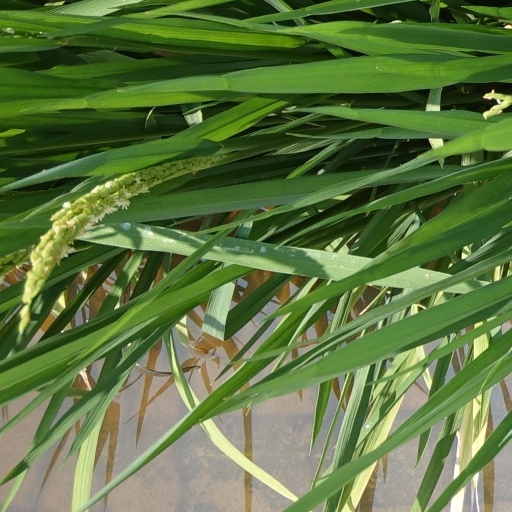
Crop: rice